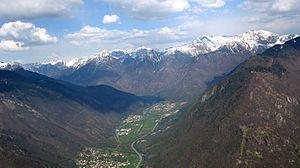
San Vittore est une commune suisse du canton des Grisons, située dans la région de Moesa.